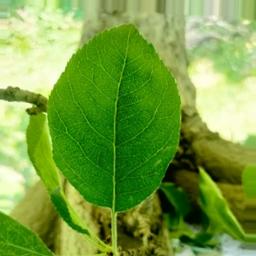
Label: Healthy